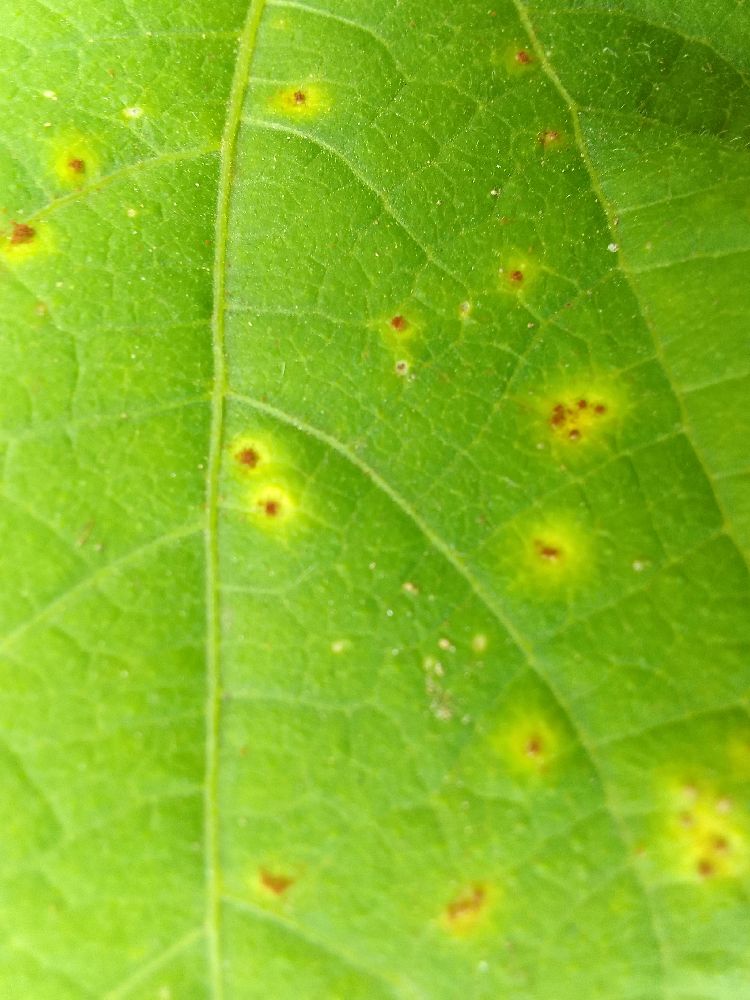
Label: anthracnose